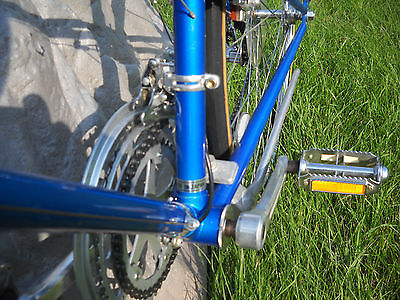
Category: bicycle